Piero Torrigiani

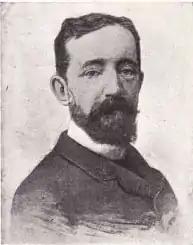
Piero Torrigiani

Piero Torrigiani (1 June 1846 – 16 June 1920) was an Italian politician. He was born in Florence. He served as mayor of his hometown twice. He was a recipient of the Order of Saints Maurice and Lazarus and the Order of the Crown of Italy.